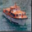
Label: ship